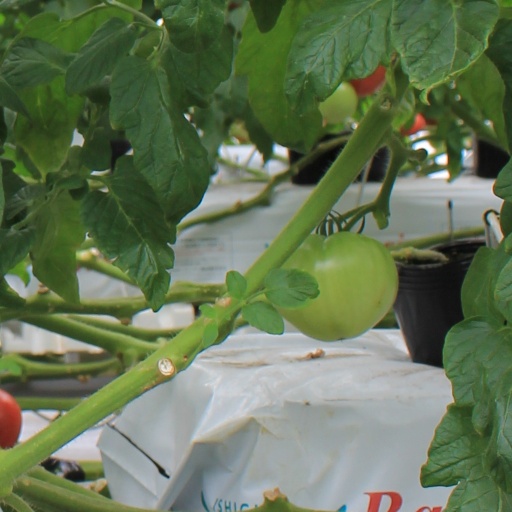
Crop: tomato